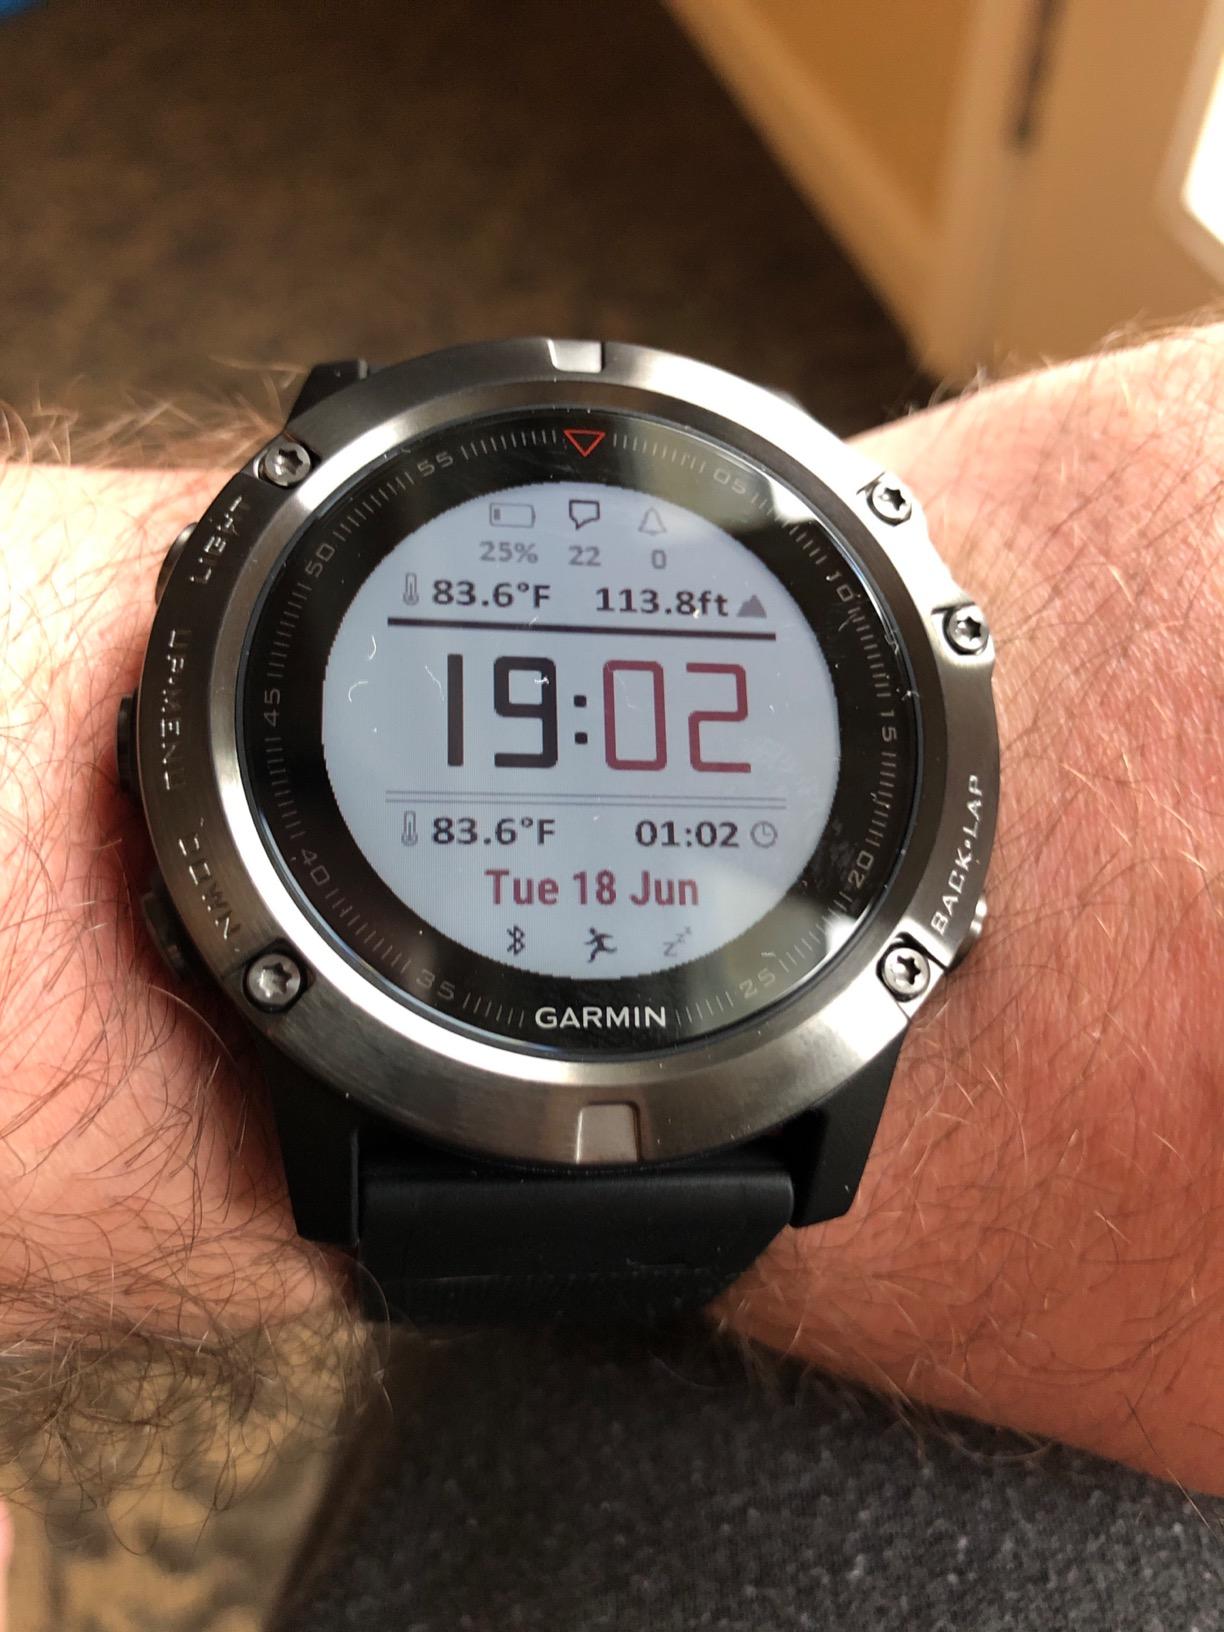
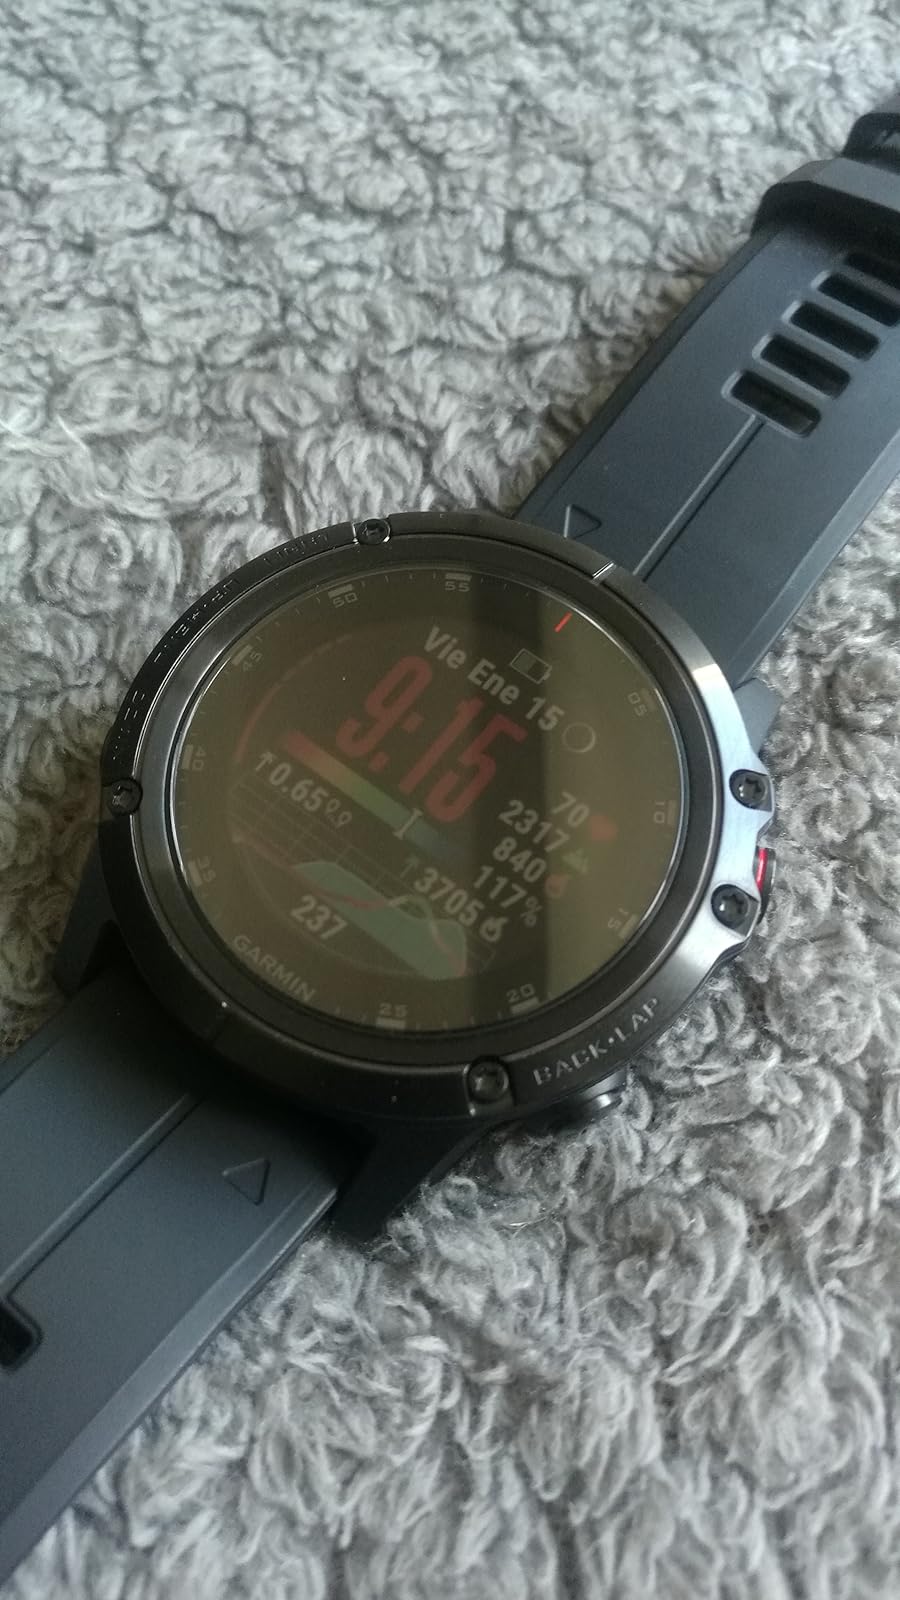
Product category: smartwatch
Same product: no